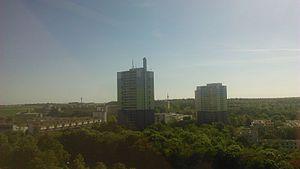
Mainz-Lerchenberg est un quartier du sud-ouest de la ville-arrondissement de Mayence, capitale du Land de Rhénanie-Palatinat. Originellement, il s'agit du village du festival, fondé en 1962 à l'occasion du festival des deux mille ans de Mayence. Il a considérablement allégé le problème de l'habitat à Mayence, qui remonte à la fin de la Seconde Guerre mondiale. Le quartier est surtout connu pour abriter l'émetteur de la seconde chaîne de télévision allemande, ZDF.